Lake Geneva

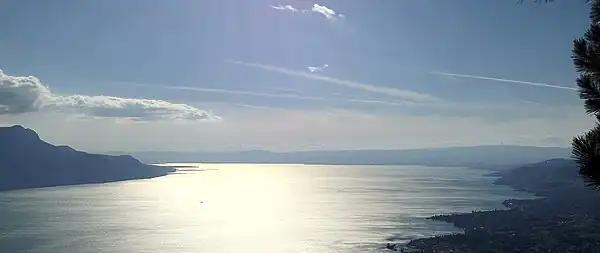
View of Lake Geneva about between Vevey in front, Lausanne in the back behind Mont Pèlerin (CH) on the right and Évian-les-Bains (F) on the left, shot from a place between Caux and Glion above Montreux

The Chablais Alps border is its southern shore, and the western Bernese Alps lie over its eastern side. The high summits of Grand Combin and Mont Blanc are visible from some places.